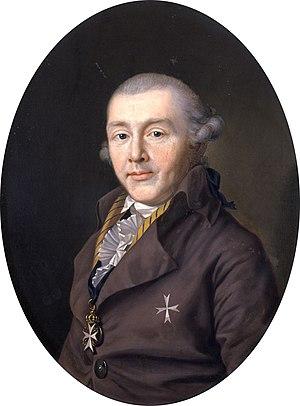
Le prince Auguste de Saxe-Gotha-Altenbourg était un prince allemand de Saxe-Gotha-Altenbourg de la Maison de Wettin et un mécène des arts au cours du Siècle des Lumières.